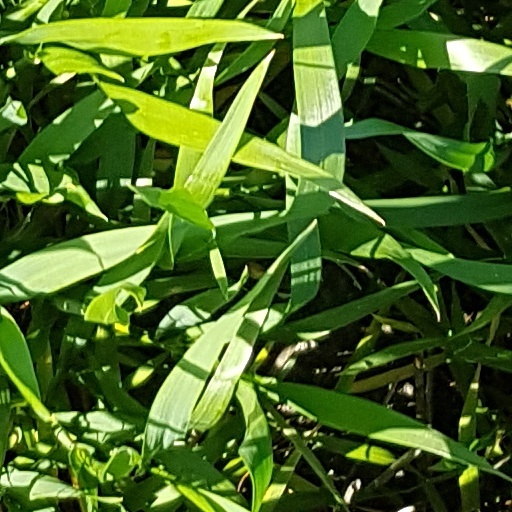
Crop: wheat